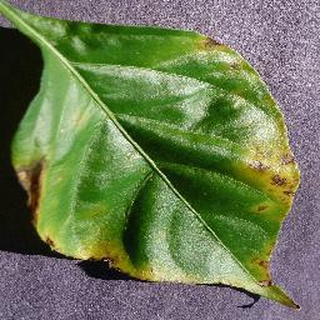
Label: bell_pepper_bacterial_spot